Agriculture in Wisconsin

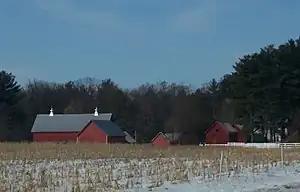

Agriculture is a significant sector in the economy of the U.S. state of Wisconsin. The state is largely rural and has a warm humid climate. Wisconsin has both arable crops and livestock grazing, with many farmers raising cattle and planting corn. The state leads the nation in many crops, including corn for silage, cranberries, and ginseng, and was the leading producer of dairy from 1915 until 1993. The state is still well known for its dairy production as dairy is featured in a number of state symbols including its nickname "America's Dairyland".